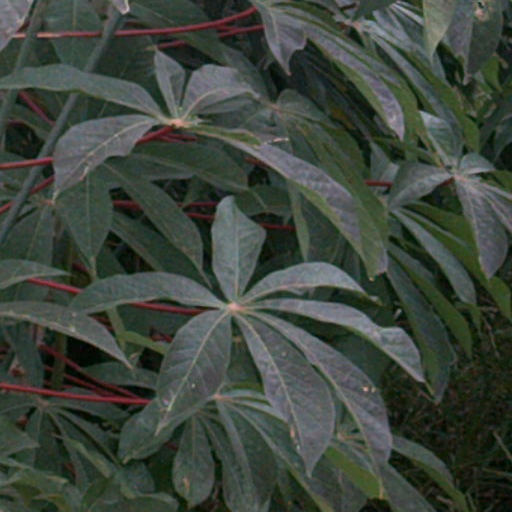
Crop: cassava